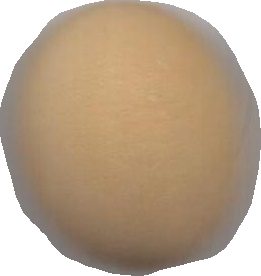
Variety: Dega